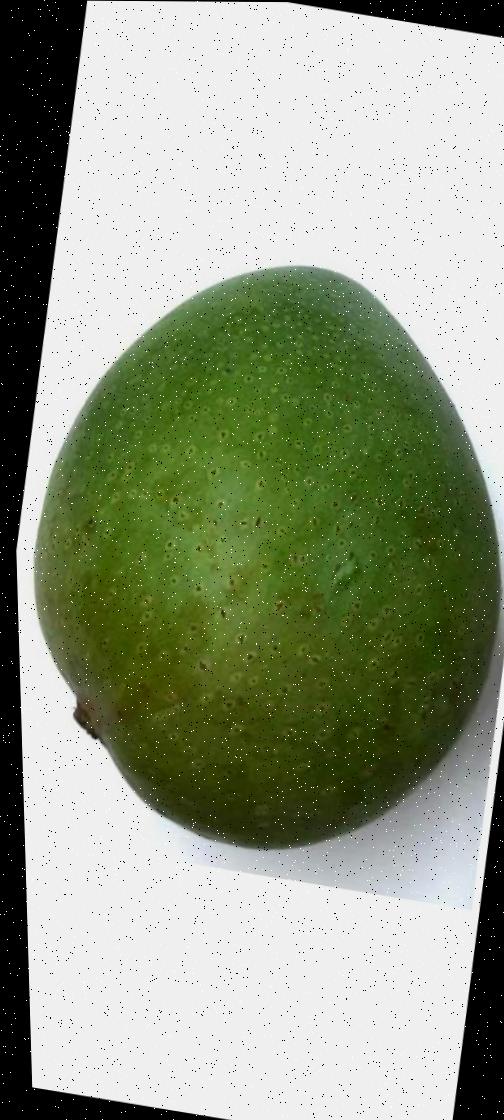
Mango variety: Ashshina Zhinuk